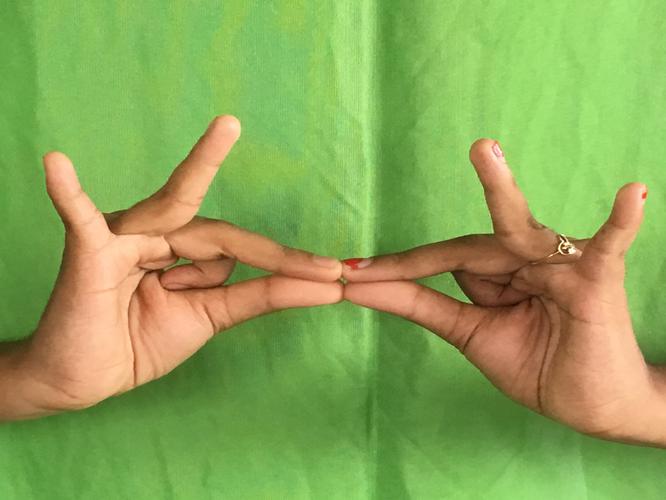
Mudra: Sakata
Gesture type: double_hand